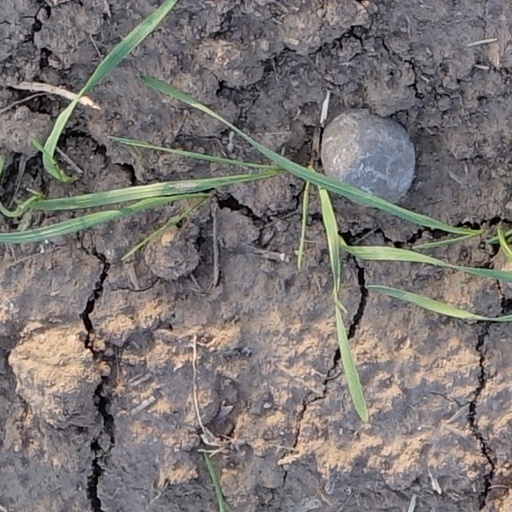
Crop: wheat